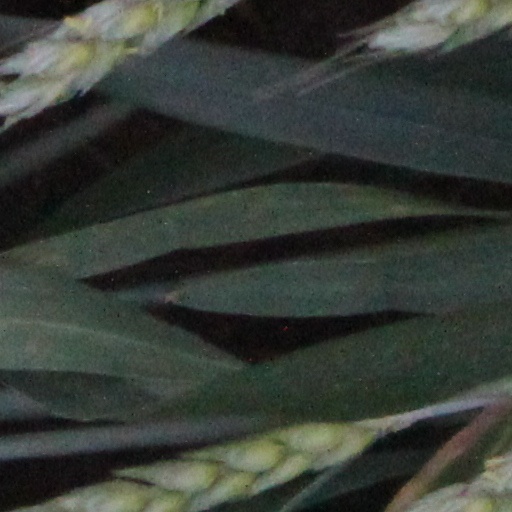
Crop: wheat